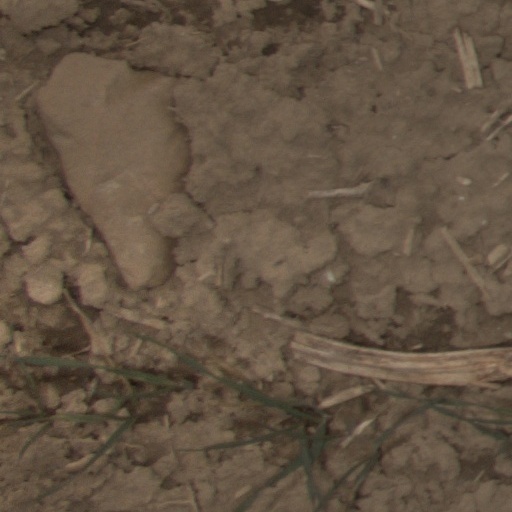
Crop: wheat